Lefipán Formation

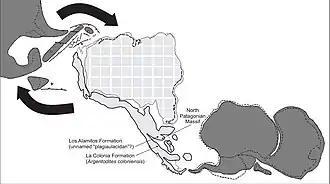
Sketch of the paleogeographic situation of South America during the Late Cretaceous and Early Paleogene, roughly 85 to 63 Ma. The Cañadón Asfalto Basin, located south of the North Patagonian Massif in the South Gondwanan Province (grey), was connected to the South Atlantic.

The Lefipán Formation was first described by Lesta and Ferello in 1972. The formation was formerly considered a member of the underlying Paso del Sapo Formation. The Lefipán Formation is named after Lefipán, a prominent member of the Mapuche, who are the native inhabitants of the region where the formation crops out.